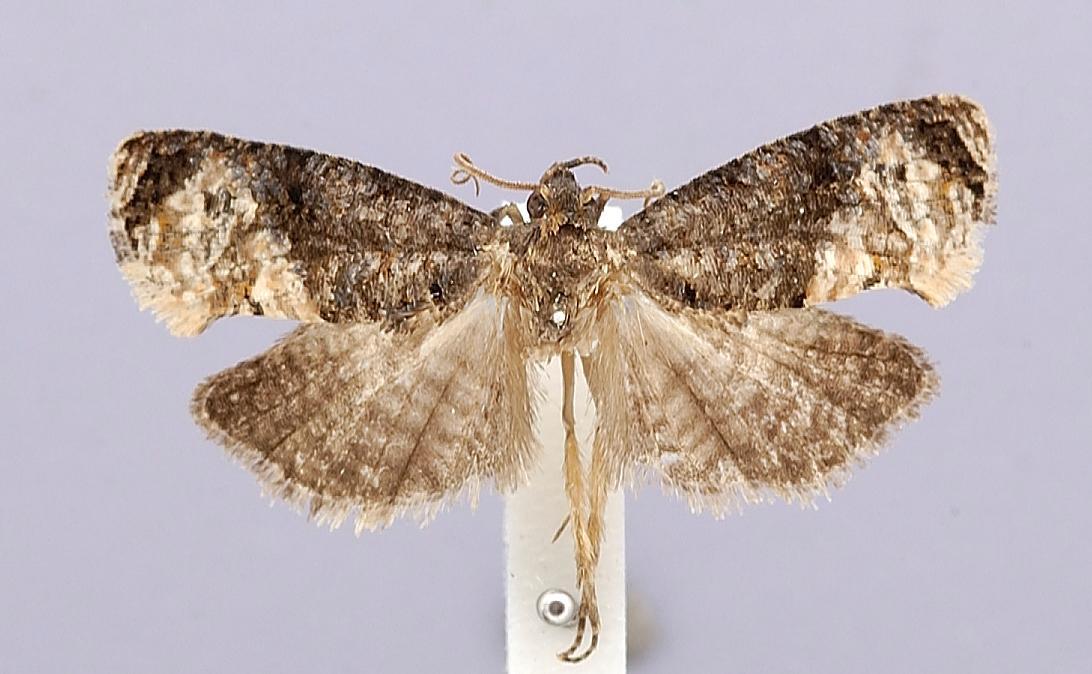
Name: Ecdytolopha beckeri
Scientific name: Ecdytolopha beckeri Adamski & Brown, 2001
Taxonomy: Animalia, Arthropoda, Insecta, Lepidoptera, Tortricidae
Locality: Tamaulipas, Gomez Farias, 2200 m, Tamaulipas, Mexico
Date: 29 May 1997